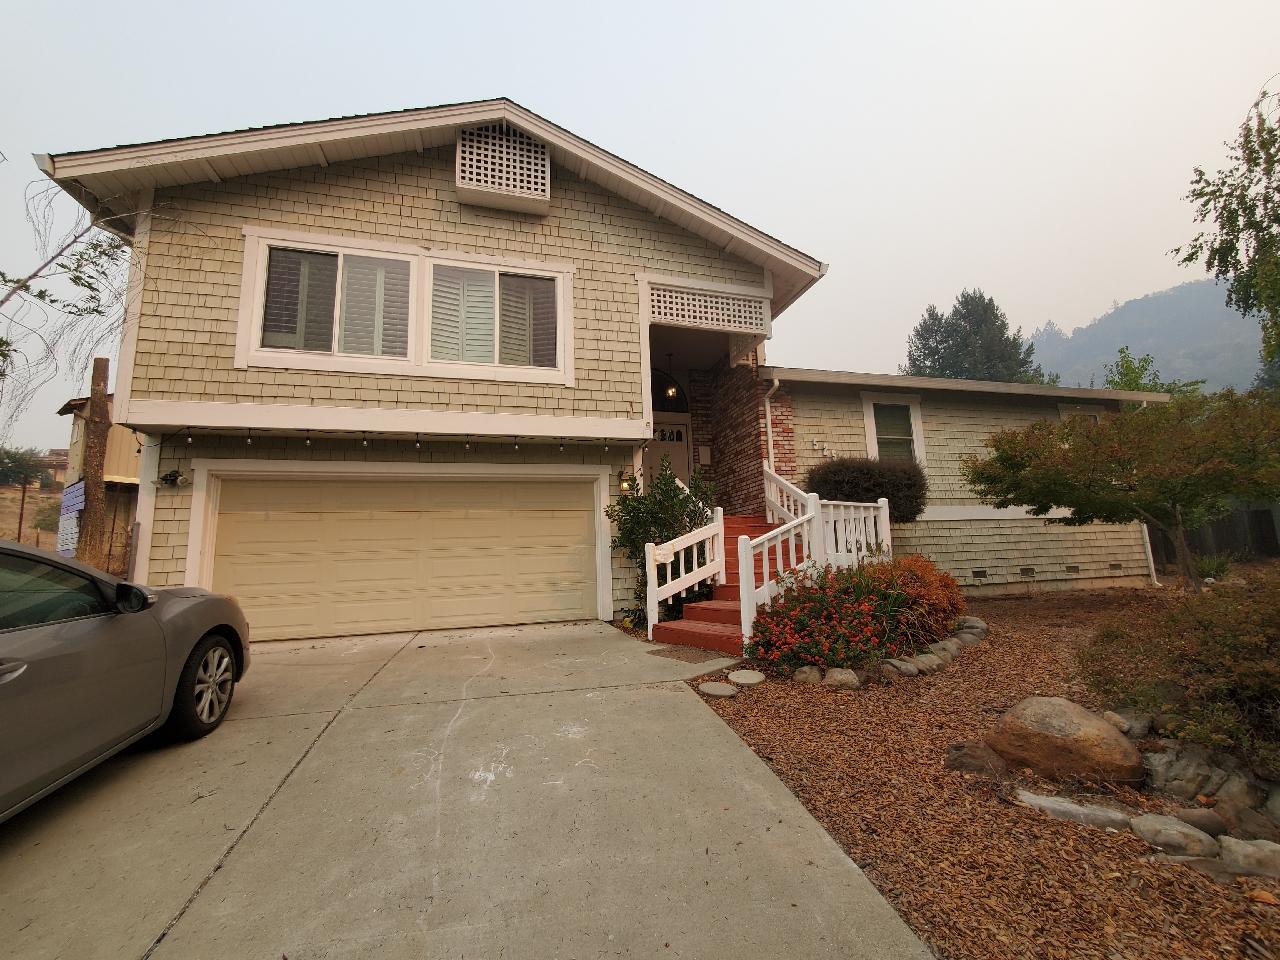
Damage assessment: affected